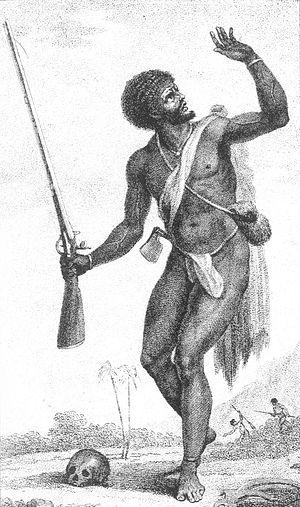
Les guerres séminoles, désignent trois conflits qui opposèrent, en Floride, les États-Unis à divers groupes d'Amérindiens, connus sous l'appellation collective de Séminoles. La première guerre séminole eut lieu de 1817 à 1818 ; la seconde guerre séminole de 1835 à 1842 ; et la troisième guerre séminole de 1855 à 1858. La seconde guerre séminole, souvent appelée la guerre séminole, fut la plus coûteuse des guerres indiennes que menèrent les États-Unis et aussi l'une des plus longues.
Le marronnage était le nom donné à la fuite d'un esclave hors de la propriété de son maître en Amérique, aux Antilles ou dans les Mascareignes à l'époque coloniale. Le fugitif lui-même était appelé marron ou nègre marron, negmarron, voire cimarron.